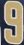
Number: 9